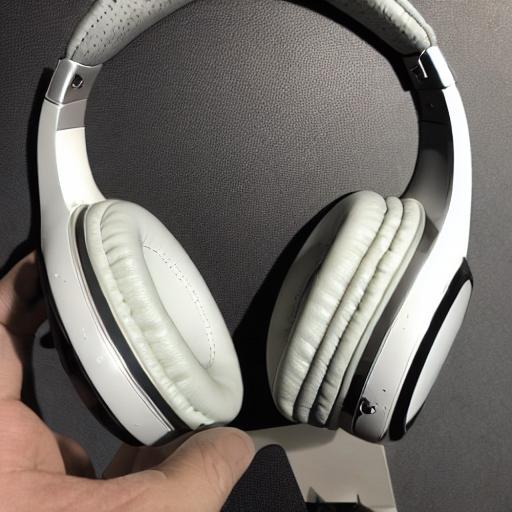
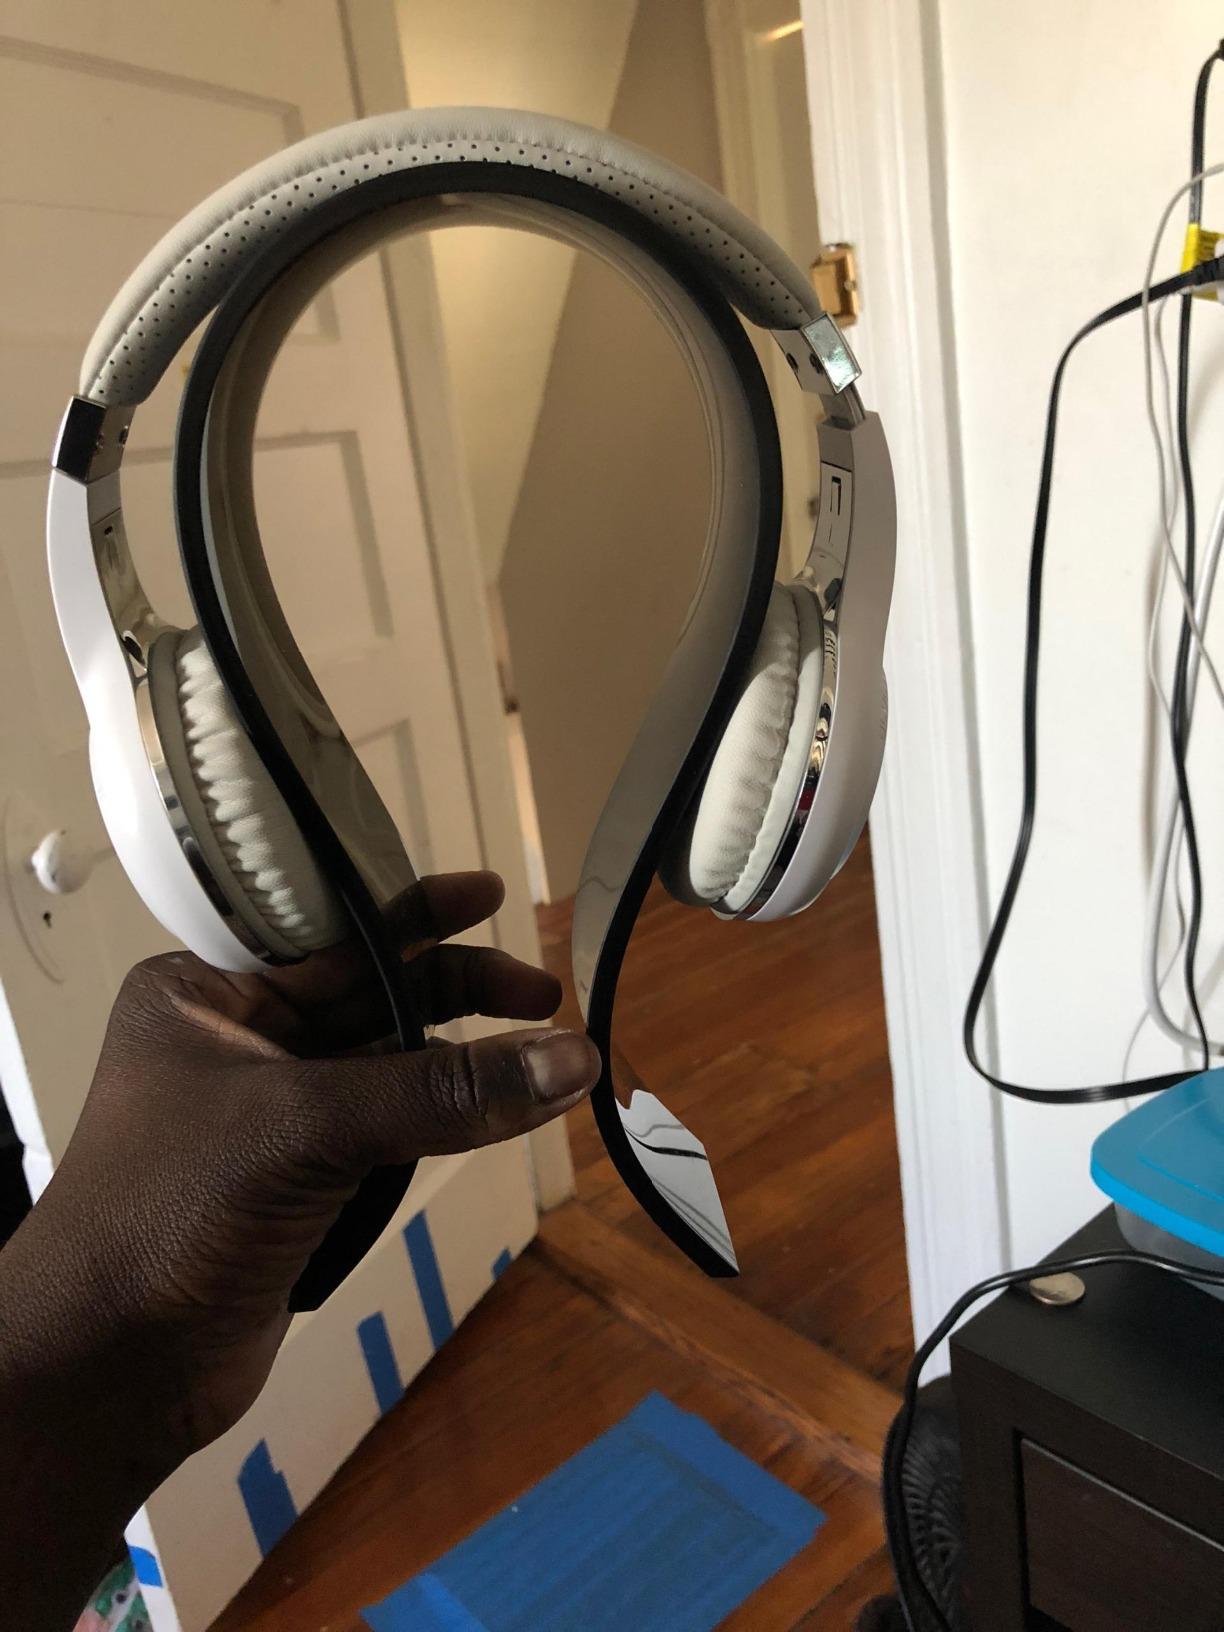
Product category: headphones
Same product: no